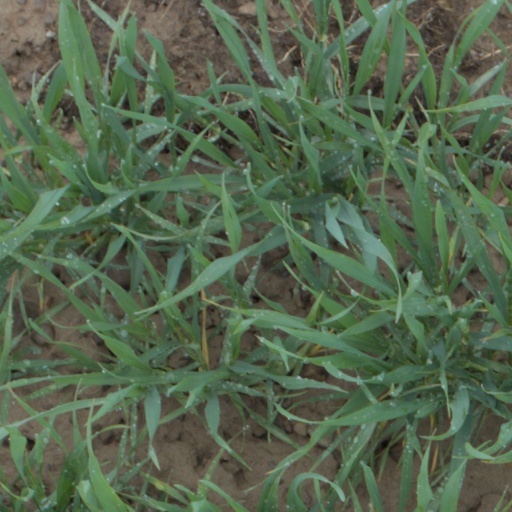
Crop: wheat